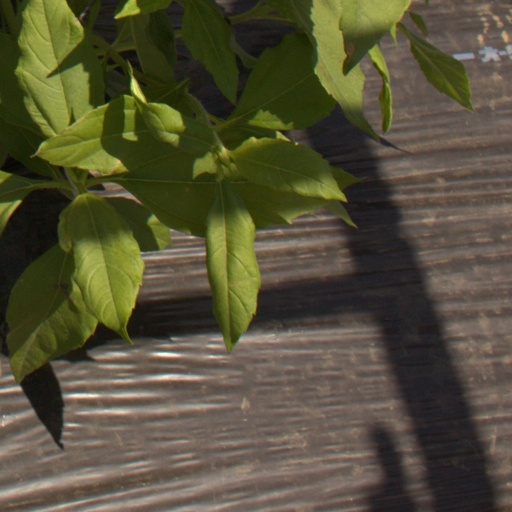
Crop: Jerusalem artichoke